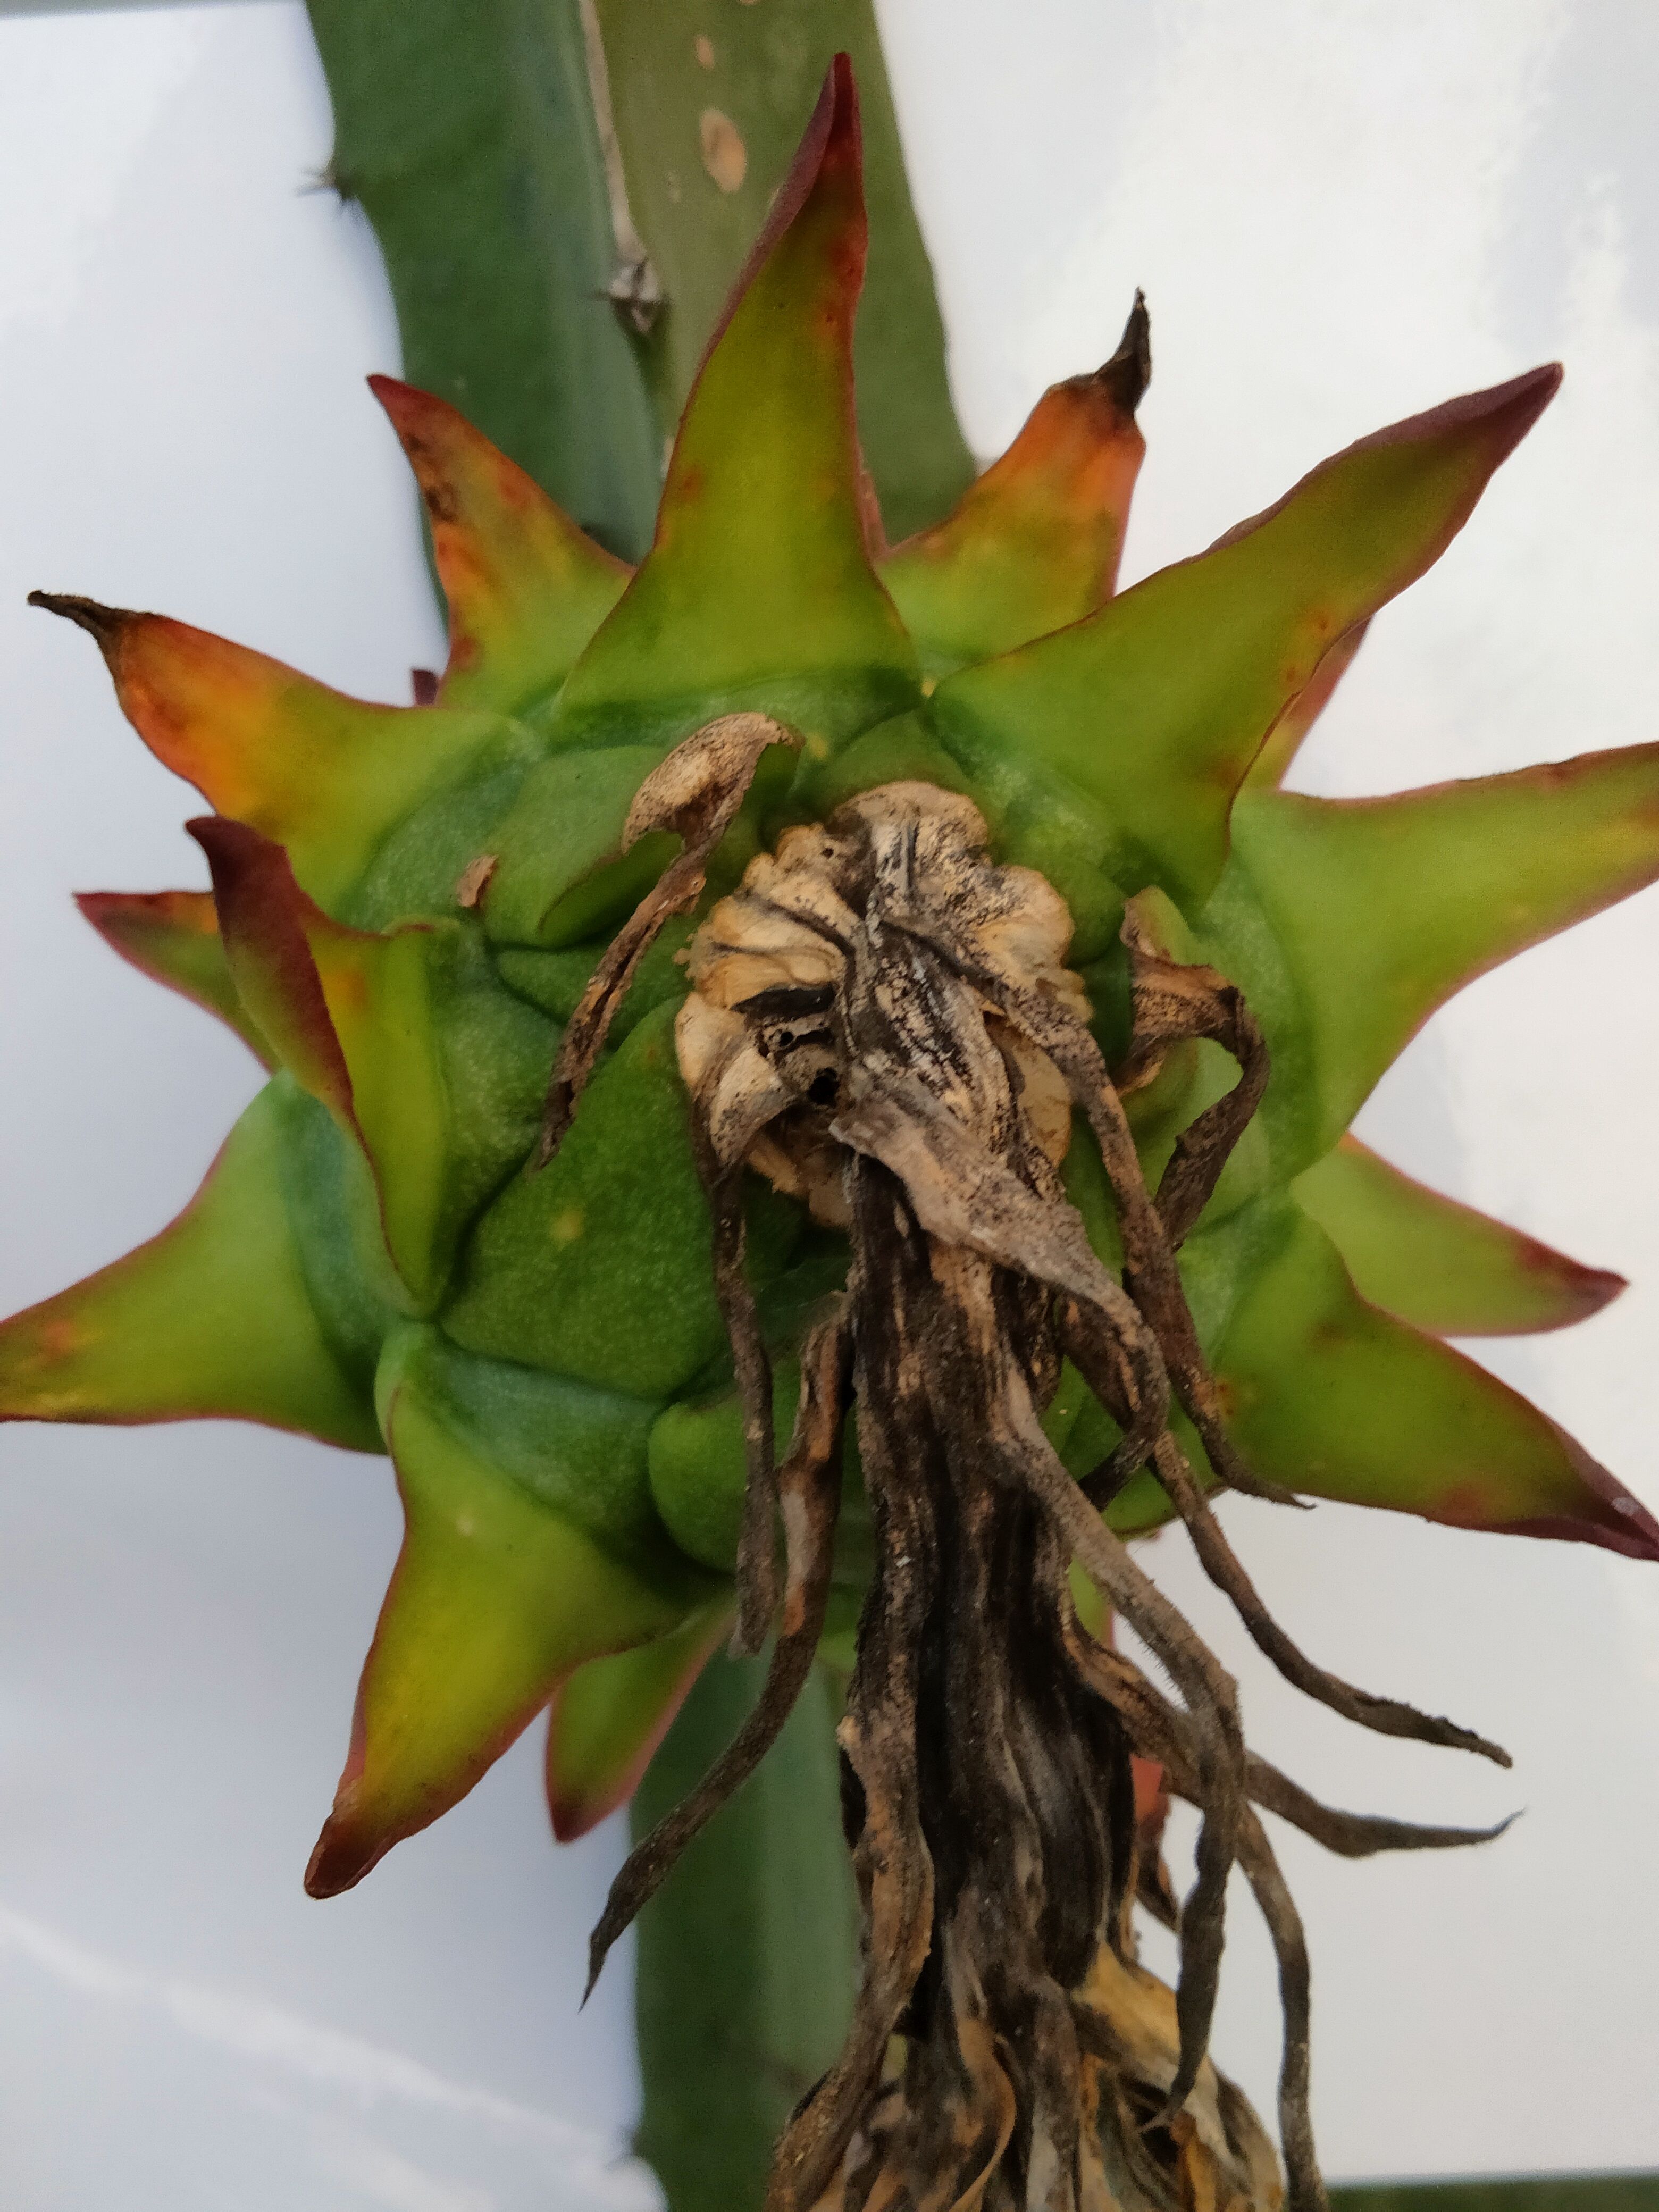
Label: Good fruit